North-Eastern Areas (Reorganisation) Act, 1971

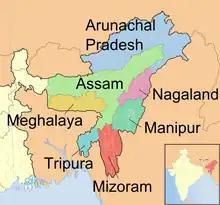
Map of Northeast India after the passage of the act

The North-Eastern Areas (Reorganisation) Act, 1971 was a major reform of the boundaries of India's North-East region into States and union territories.